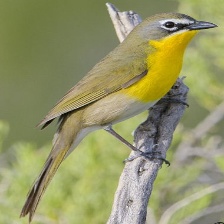
Species: YELLOW BREASTED CHAT
Scientific name: ICTERIA VIRENS